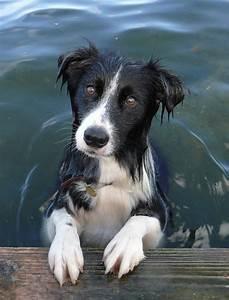
dog